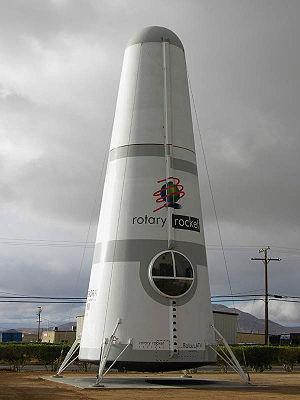
Rotary Rocket, Inc, était une entreprise de conception et construction de fusées, dont le siège social se trouvait dans une installation de 4 200 m² au Port spatial de Mojave, qui a développé le concept Roton à la fin des années 1990 comme lanceur spatial monoétage entièrement réutilisable pour deux personnes plus un chargement. Roton avait pour objectif de diviser par dix les coûts de lancement de charges utiles en orbite terrestre basse. Gary Hudson a défendu la conception et a formé la société. Un véhicule d'essai à grande échelle a fait trois vols stationnaires en 1999, mais la compagnie a manqué de fonds et a fermé ses portes début 2001.